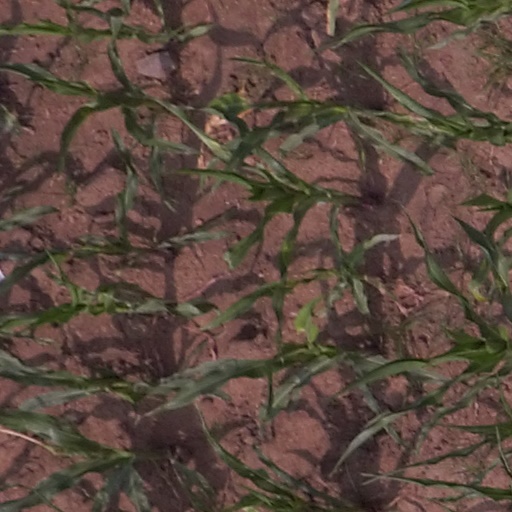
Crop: maize; corn